Delocated

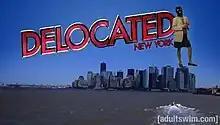

Delocated (or known in the title card as Delocated New York) is an American sitcom that premiered on February 12, 2009 on Adult Swim. The original pilot for the show was aired on April 1, 2008. Jon Glaser plays a man in the Witness Protection Program who moves his family to New York City. The family exploits the situation by starring in a reality TV show about being in the Witness Protection Program (in which, initially, they all wear disguises for their faces and voices; later, only "Jon" does). Eugene Mirman co-stars in all seasons as Yvgeny, a Russian mafia associate and aspiring stand-up comic hired to kill "Jon."